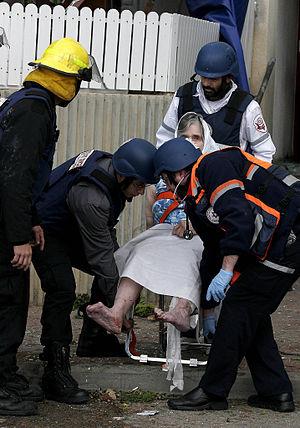
La guerre de Gaza est une opération militaire israélienne dans la bande de Gaza, qui débuta le samedi 27 décembre 2008 à 11 h 30 du matin UTC+2 en riposte à des attaques du Hamas, caractérisée d'abord par des raids aériens elle est suivie par une offensive terrestre lancée le 3 janvier 2009 vers 19 heures 30. L'objectif déclaré de l'armée israélienne est de mettre fin aux tirs de roquettes Qassam du Hamas lancés depuis la bande de Gaza sur les populations israéliennes, en particulier sur la ville voisine de Sderot, et à son réapprovisionnement en armement, en s'en prenant aux militants du Hamas et en détruisant des infrastructures qu'il utilise, en particulier les centaines de tunnels creusés sous la frontière entre la bande de Gaza et le Sinaï égyptien.